Eucalyptus fruticosa

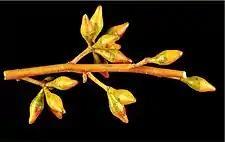
flower buds

"Eucalyptus fruticosa" is a sprawling mallee or a shrub that typically grows to a height of and forms a lignotuber. It has rough fibrous or flaky bark on the trunk, sometimes extending to the larger branches, smooth pale brown bark shedding in ribbons above. Young plants and coppice regrowth have heart-shaped to elliptic leaves long, wide and glaucous at first. Adult leaves are linear or narrow lance-shaped to narrow elliptical, the same glossy green on both sides, long and wide on a petiole up to long. The flower buds are arranged in leaf axils in groups of seven, nine or eleven on an unbranched peduncle long, the individual buds on pedicels long. Mature buds are oval to spindle-shaped, long and wide with a conical to beaked operculum. Flowering occurs between January and May and the flowers are white to cream-coloured. The fruit is a woody barrel-shaped to shortened spherical capsule long and wide with the valves near rim level.